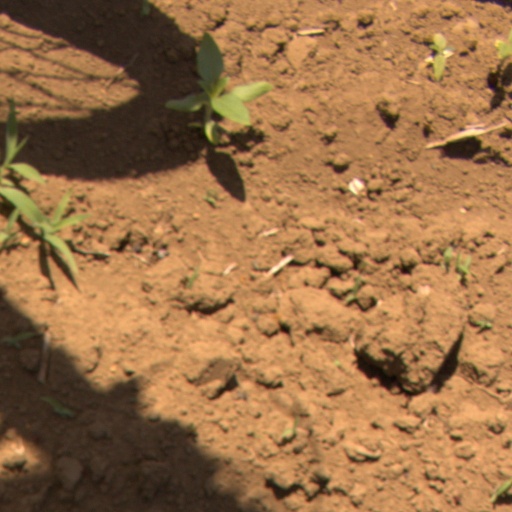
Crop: Jerusalem artichoke